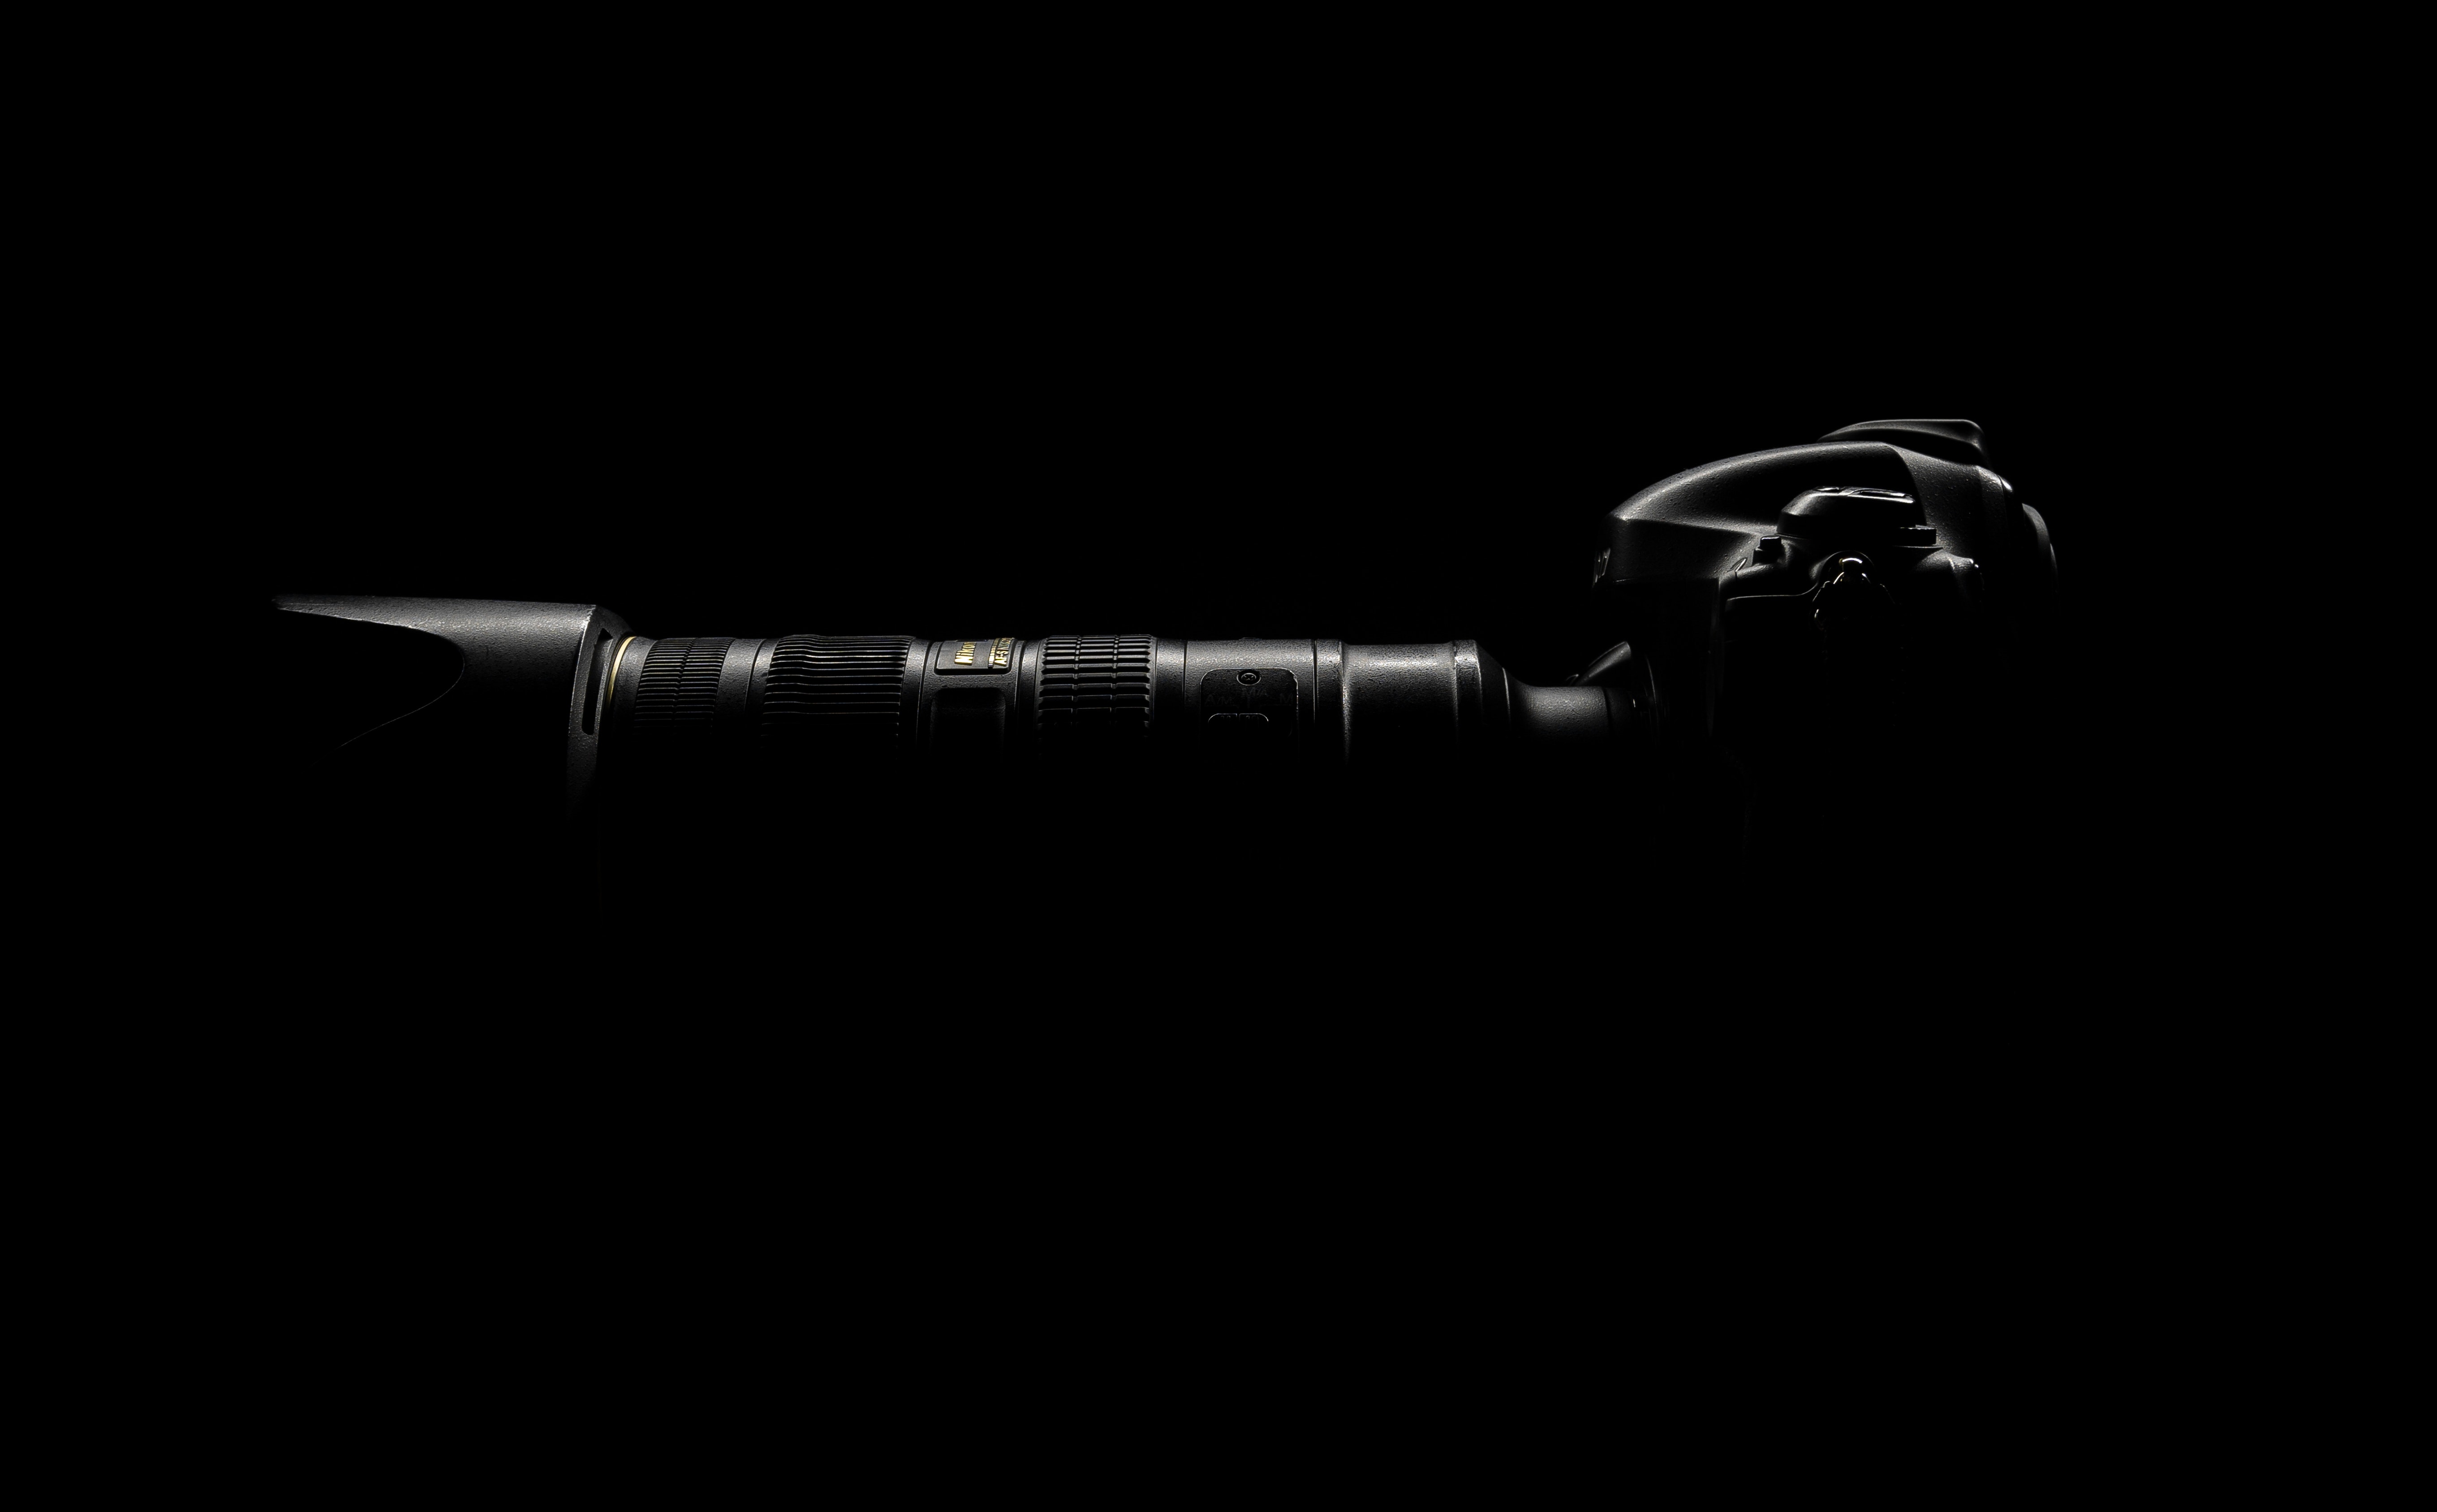
black, white, text, darkness, product, font, photography, black and white, design, monochrome, still life photography, macro photography, monochrome photography, logo, 3d modeling, brand, space